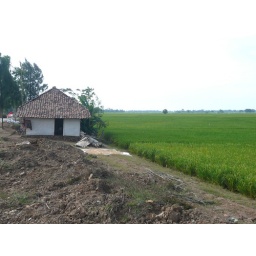
field house beside the rice field